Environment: real
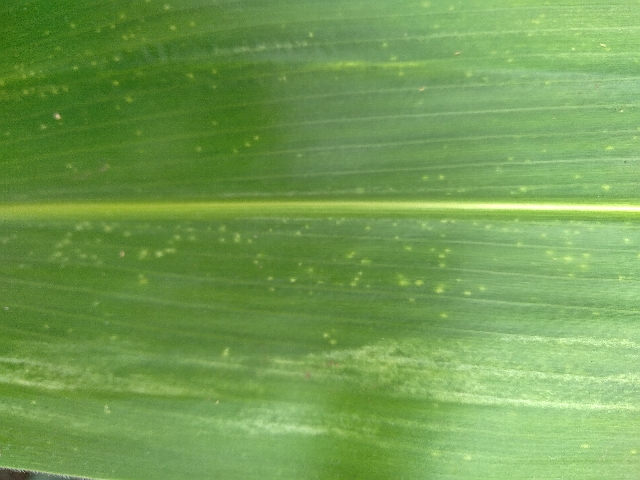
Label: lethal_necrosis